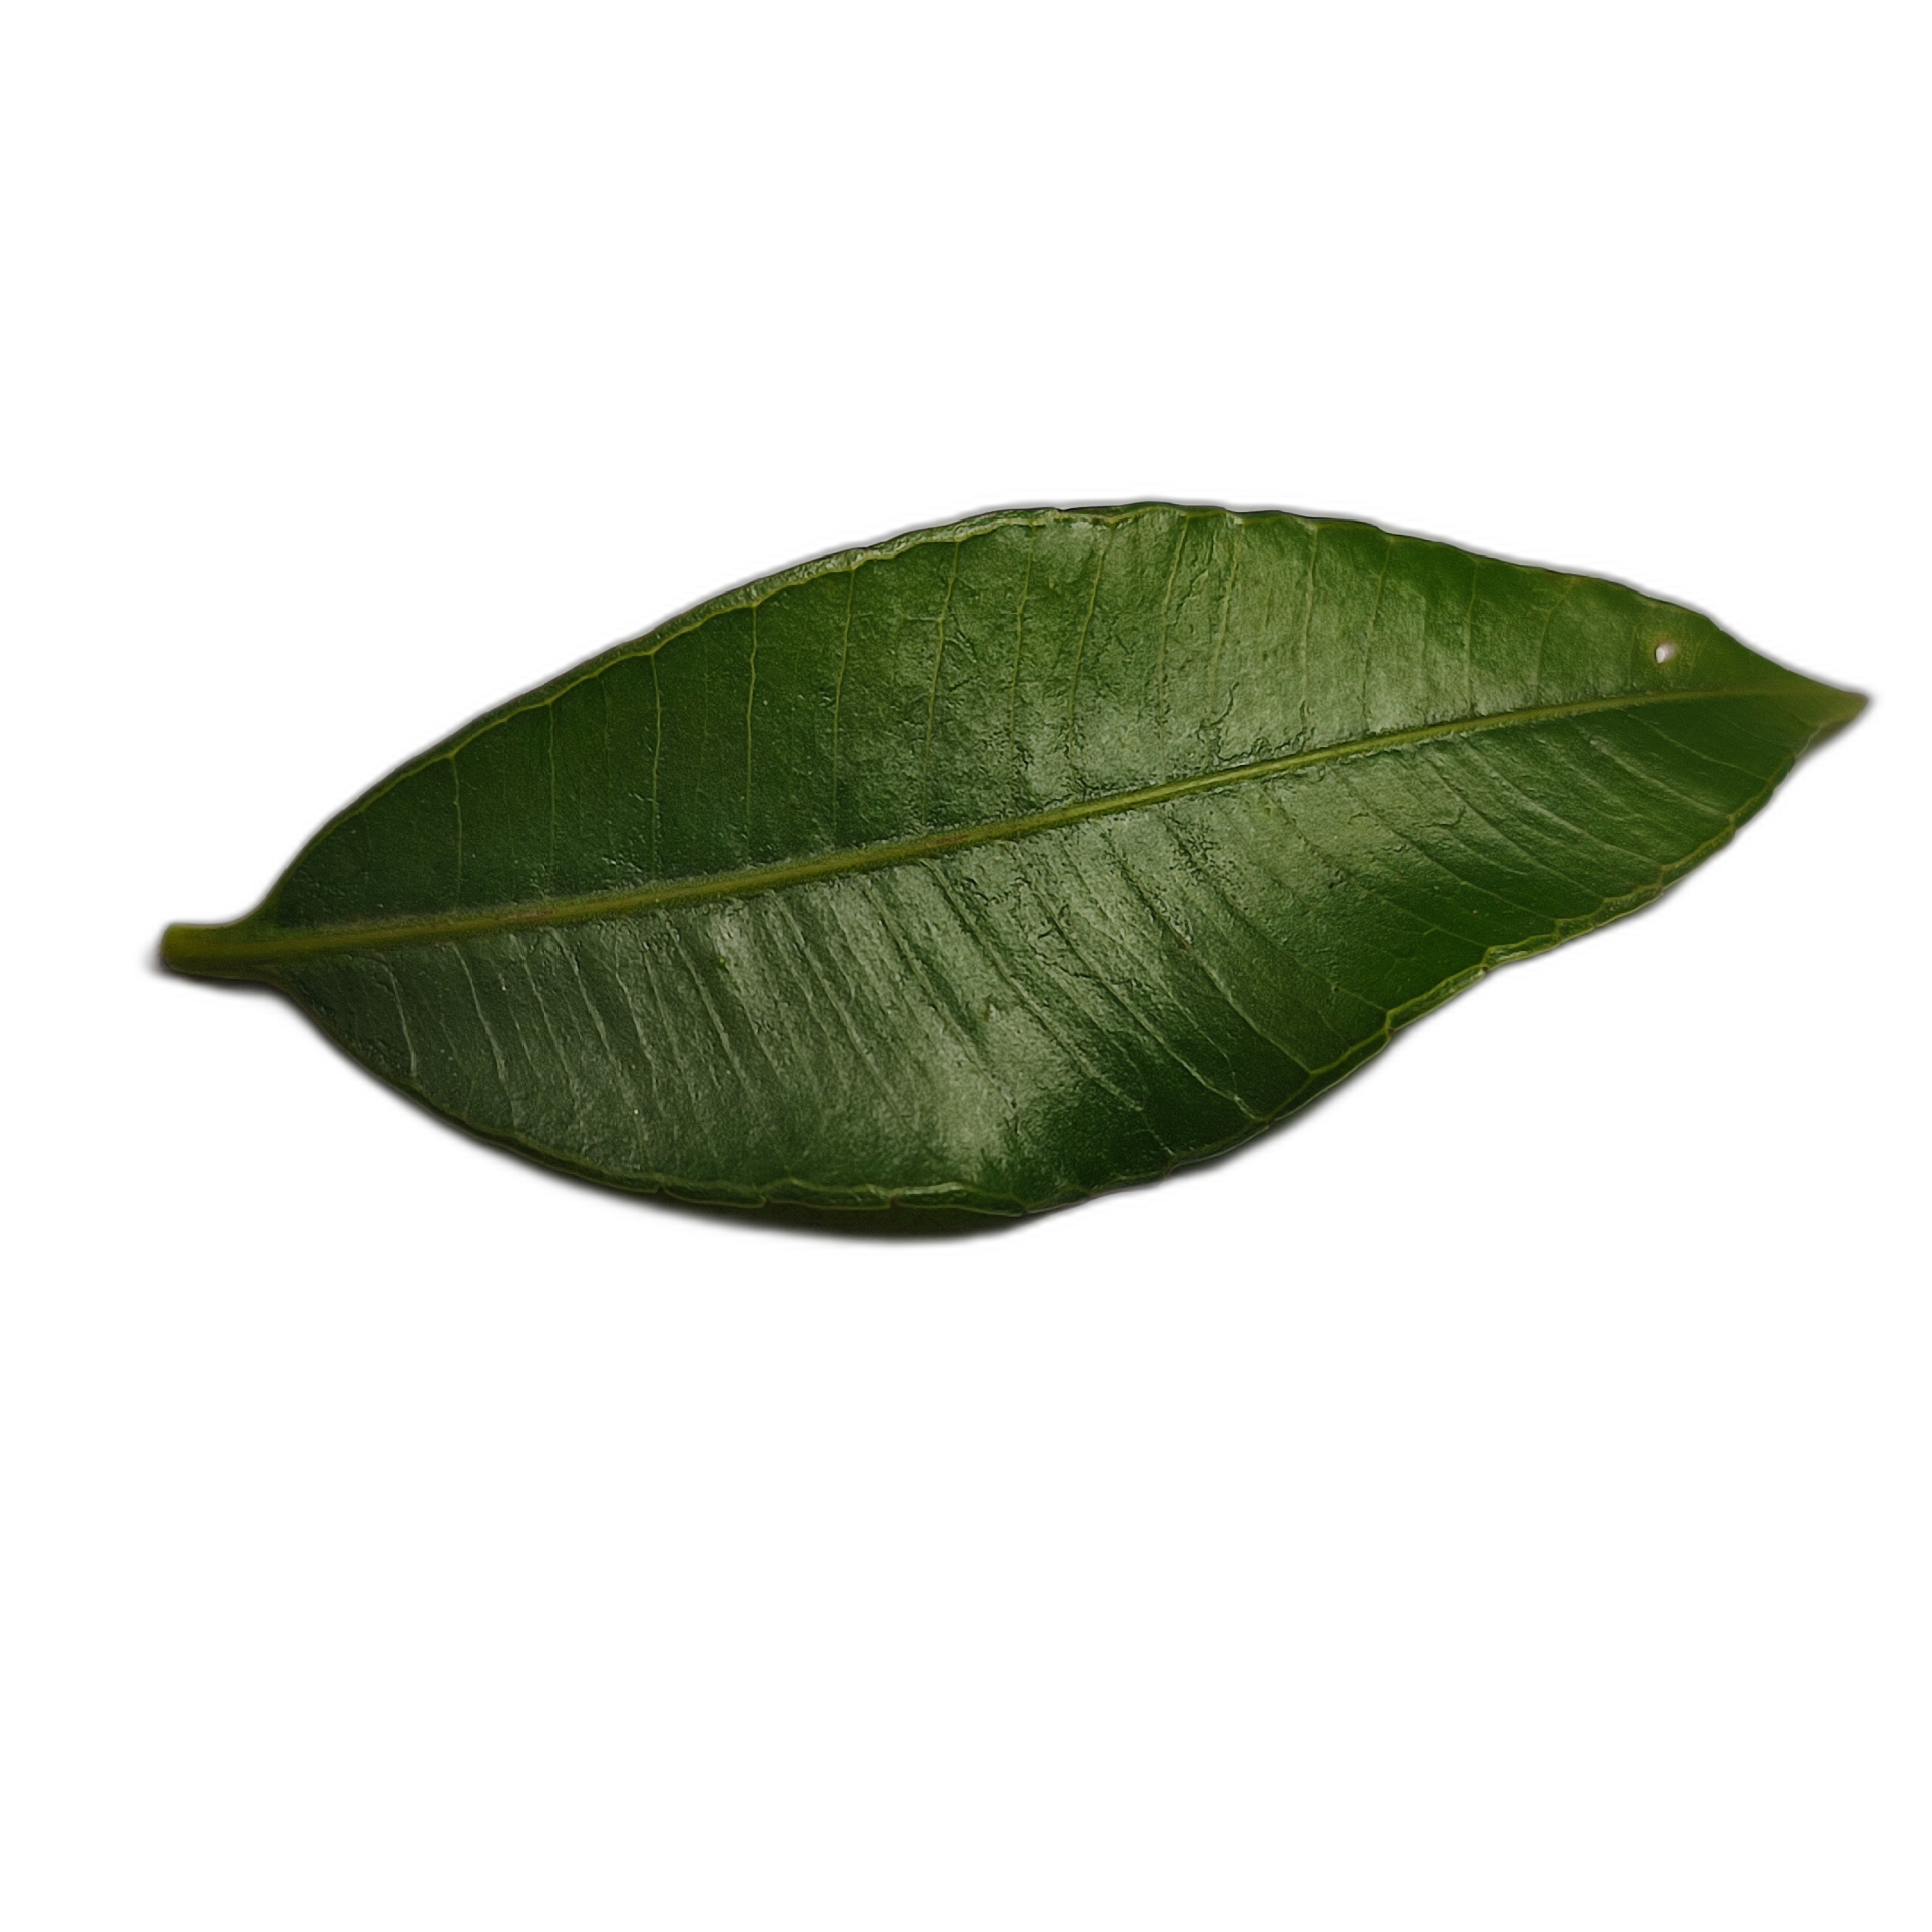
Label: healthy